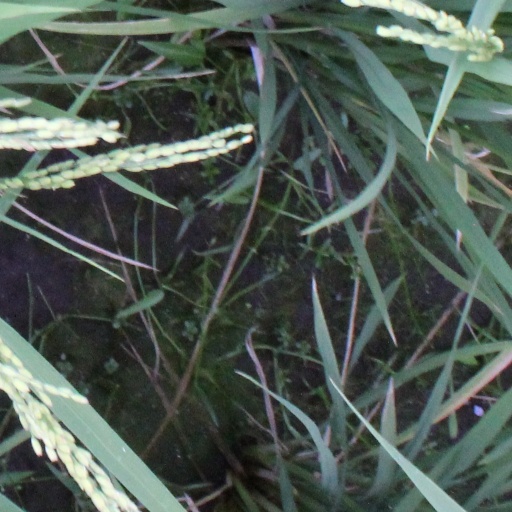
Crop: rice